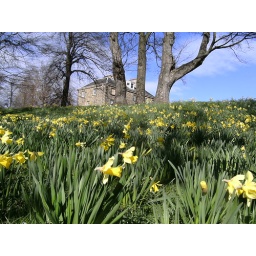
29/03/09: A house on a hill with some daffodills at the Royal Botanic Gardens in Edinburgh.